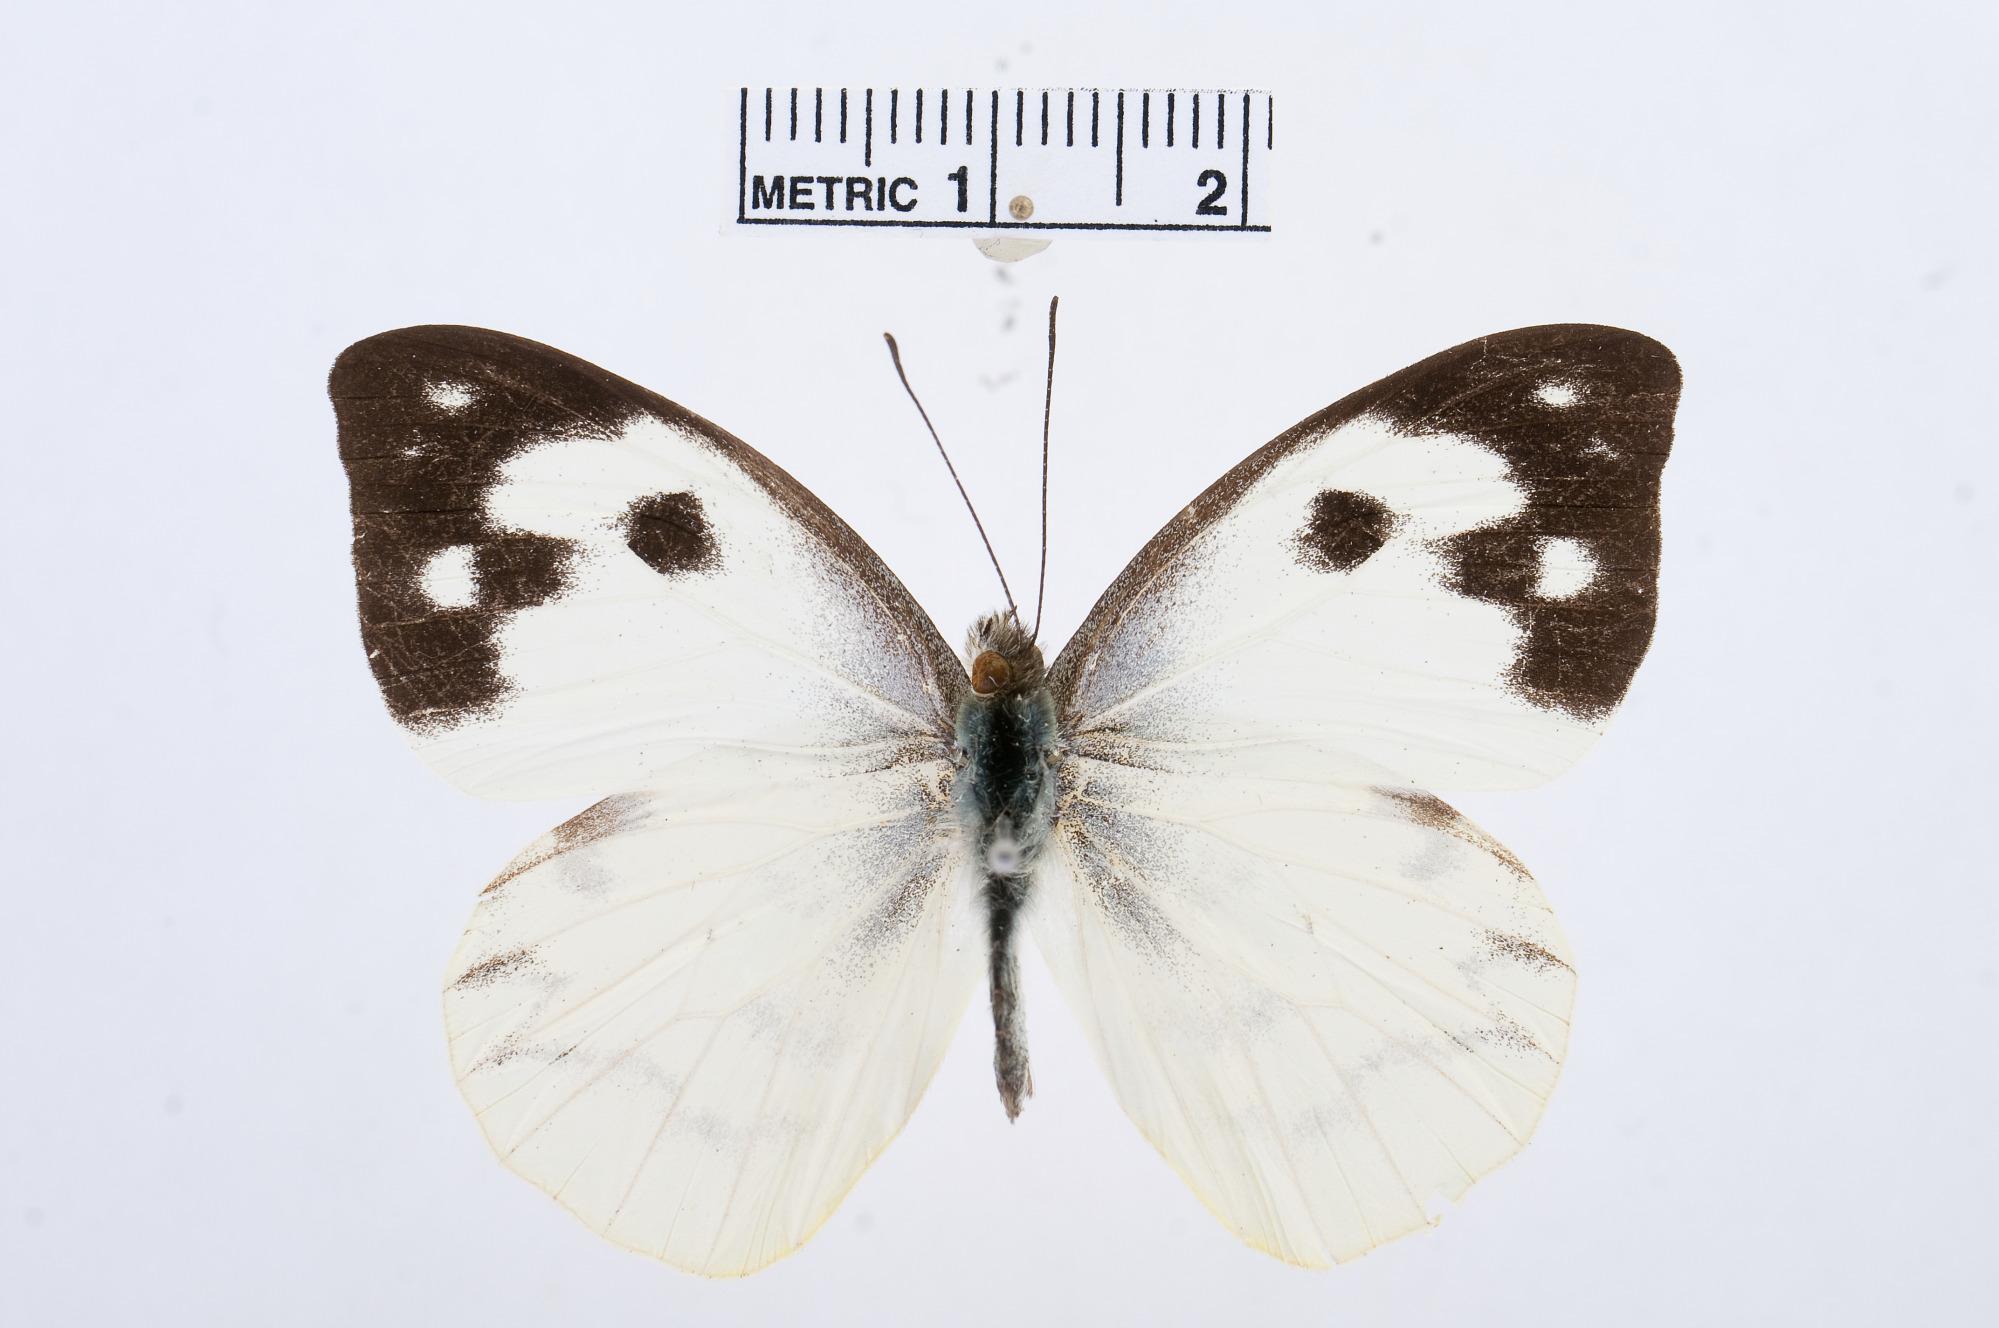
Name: Appias phoebe
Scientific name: Appias phoebe
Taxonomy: Animalia, Arthropoda, Hexapoda, Insecta, Lepidoptera, Pieridae, Pierinae